Amt Ruhland

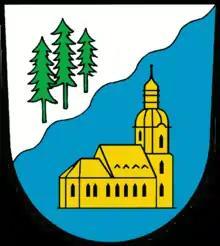
The coat of arms of "Amt Ruhland"

Amt Ruhland is an "Amt" ("collective municipality") in the district of Oberspreewald-Lausitz, in Brandenburg, Germany. Its seat is in Ruhland.